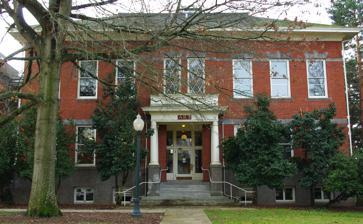
Building: Art Building (Willamette University)
Country: United States of America
Year built: 1905
Building on the Willamette University campus in Salem, Oregon, U.S. Art Building Front entrance Former names Science Building General information Architectural style Beaux Arts Location Salem, Oregon , USA Coordinates 44°56′16″N 123°01′55″W / 44.937881°N 123.032026°W / 44.937881; -123.032026 Current tenants Art Department Completed 1905 Owner Willamette University Technical details Floor count 3 Floor area 14,000 square feet (1,300 m 2 ) The Art Building is an academic hall at Willamette University in Salem, Oregon , United States. Built in 1905 for the Willamette University College of Medicine , it is the third oldest building on campus after Waller Hall and Gatke Hall . The Beaux-Arts style red-brick building stands three stories tall and contains 14,000 square feet (1,300 m 2 ) of space. History In 1905, Willamette University opened the Medical Building as the first permanent home for the College of Medicine. The medical school, the first in the Northwest, merged with the University of Oregon 's medical school (now Oregon Health & Science University ) in Portland in 1913 and vacated the building. That year the law school moved into the now Science Hall, which was the first regular home to the school on campus. Willamette's high school department, Willamette Academy, was also located in the building from 1913 until 1920. The science department also occupied the building at this time. In 1938, the law school moved to Gatke Hall (built in 1903 and moved to campus in 1938), and in 1941 the science department moved to neighboring Collins Hall. In 1941, the then College of Music moved into the building, remaining until 1976. That year the building finished renovations begun the previous year after the structure had declined to the point where the top floor was declared unsafe by the fire marshal . The remodel prepared the building for use by the art department, who moved there in 1976 with the building renamed as the Art Building. After the art department relocated to the hall, a gallery for the school's art collection developed on the top floor and was named the Hallie Brown Ford Gallery. The collections were moved in 1998 to the new Hallie Ford Museum of Art located one block to the west. In 2002, a wing was added and the existing structure was extensively remodeled and upgraded in a $3.5 million project. The three-story and 7,000-square-foot (650 m 2 ) wing was added to the east with covered walkways connecting it to the existing structure on each of the three floors. Renovations on the original building included seismic retrofitting , addition of bathrooms, and reconfiguration of the basement and the top floor. Jon Weiner of Soderstrom Architects designed the new brick-faced wing, while Walsh Construction served as the general contractor. Details Front in summertime The original building contains 14,000 square feet (1,300 m 2 ) spread over three stories and a full basement. It is the oldest building at Willamette after Gatke and Waller halls, though Gatke was built elsewhere and moved to campus in 1938. Originally featuring wood floors, the now carpeted hall includes a ceramics studio in the basement attached to an outdoor kiln, teaching studios, galleries, offices, and work rooms. The Beaux Arts style brick building is at the corner of State and Winter streets on the north end of the campus across from the Oregon Civic Justice Center . The hall has a concrete foundation faced with bricks with the roof made of composite shingles. The new [ when? ] wing includes a gallery for the display of student art, a 35-seat classroom, offices, painting and printmaking studios, and storage areas. The art history and art departments both occupy the buildings. References